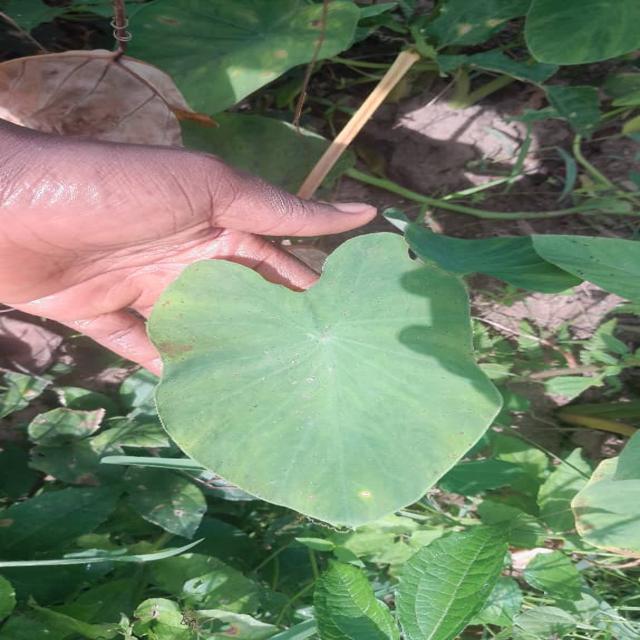
Label: Healthy